Science and invention in Birmingham

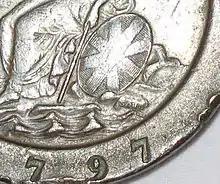
Soho mint mark on a cartwheel twopence. The Soho Mint pioneered mass production methods of coin manufacture around the world, with eight machines, driven by a steam engine, each capable of striking 70 to 84 coins per minute and worked by children.

1781: James Watt markets his rotary-motion steam engine. The earlier steam engine's vertical movement was ideal for operating water pumps but the new engine can be adapted to drive all sorts of machinery. Richard Arkwright pioneers its use in his cotton mills and within 15 years there are 500+ Boulton & Watt steam engines in British factories and mines. Boulton also arranges, in 1775, an act of Parliament extending the term of Watt's 1769 patent to 1799.